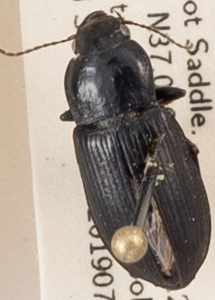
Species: Anisodactylus similis
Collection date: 2019-07-17
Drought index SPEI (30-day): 0.156
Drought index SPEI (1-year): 0.47
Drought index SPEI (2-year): -0.03